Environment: real
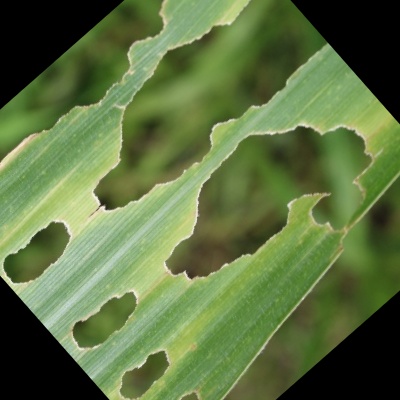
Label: fall_armyworm